Typhoon Kirogi (2000)

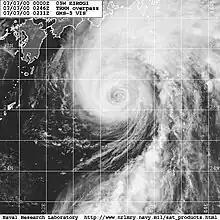
Satellite image of a weakening typhoon south of Japan. The storm's eye is mostly cloud-filled and cloud cover is mostly extending to the north of the center.

Not long after attaining typhoon intensity, Kirogi began to undergo rapid intensification. Roughly 18 hours later, the JTWC reported that the storm had attained its peak intensity with 1-minute sustained winds of , equivalent to a Category 4 hurricane on the Saffir–Simpson Hurricane Scale. By this time, the typhoon was situated roughly southeast of Okinawa. The storm featured a wide symmetrical eye. Early on July 5, the JMA reported that Kirogi attained its peak intensity with 10-minute sustained winds of and a barometric pressure of . The storm was a relatively large typhoon, with a gale diameter of .